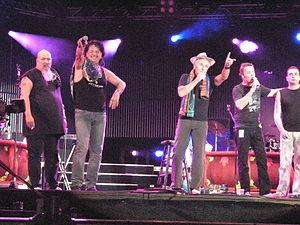
Erste Allgemeine Verunsicherung est un groupe pop rock autrichien, fondé en 1977. L'auteur et le compositeur du groupe est Thomas Spitzer. Le nom est une référence à l'ancienne compagnie d'assurance autrichienne Erste Allgemeine Versicherung.